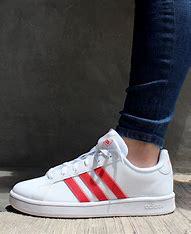
Brand: Adidas
Model: Grand Court Base